John M. Ball

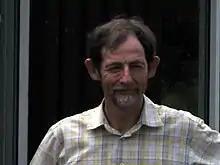
Sir John Macleod Ball

Sir John Macleod Ball (born 19 May 1948) is a British mathematician and former Sedleian Professor of Natural Philosophy at the University of Oxford. He was the president of the International Mathematical Union from 2003 to 2006 and a Fellow of Queen's College, Oxford.